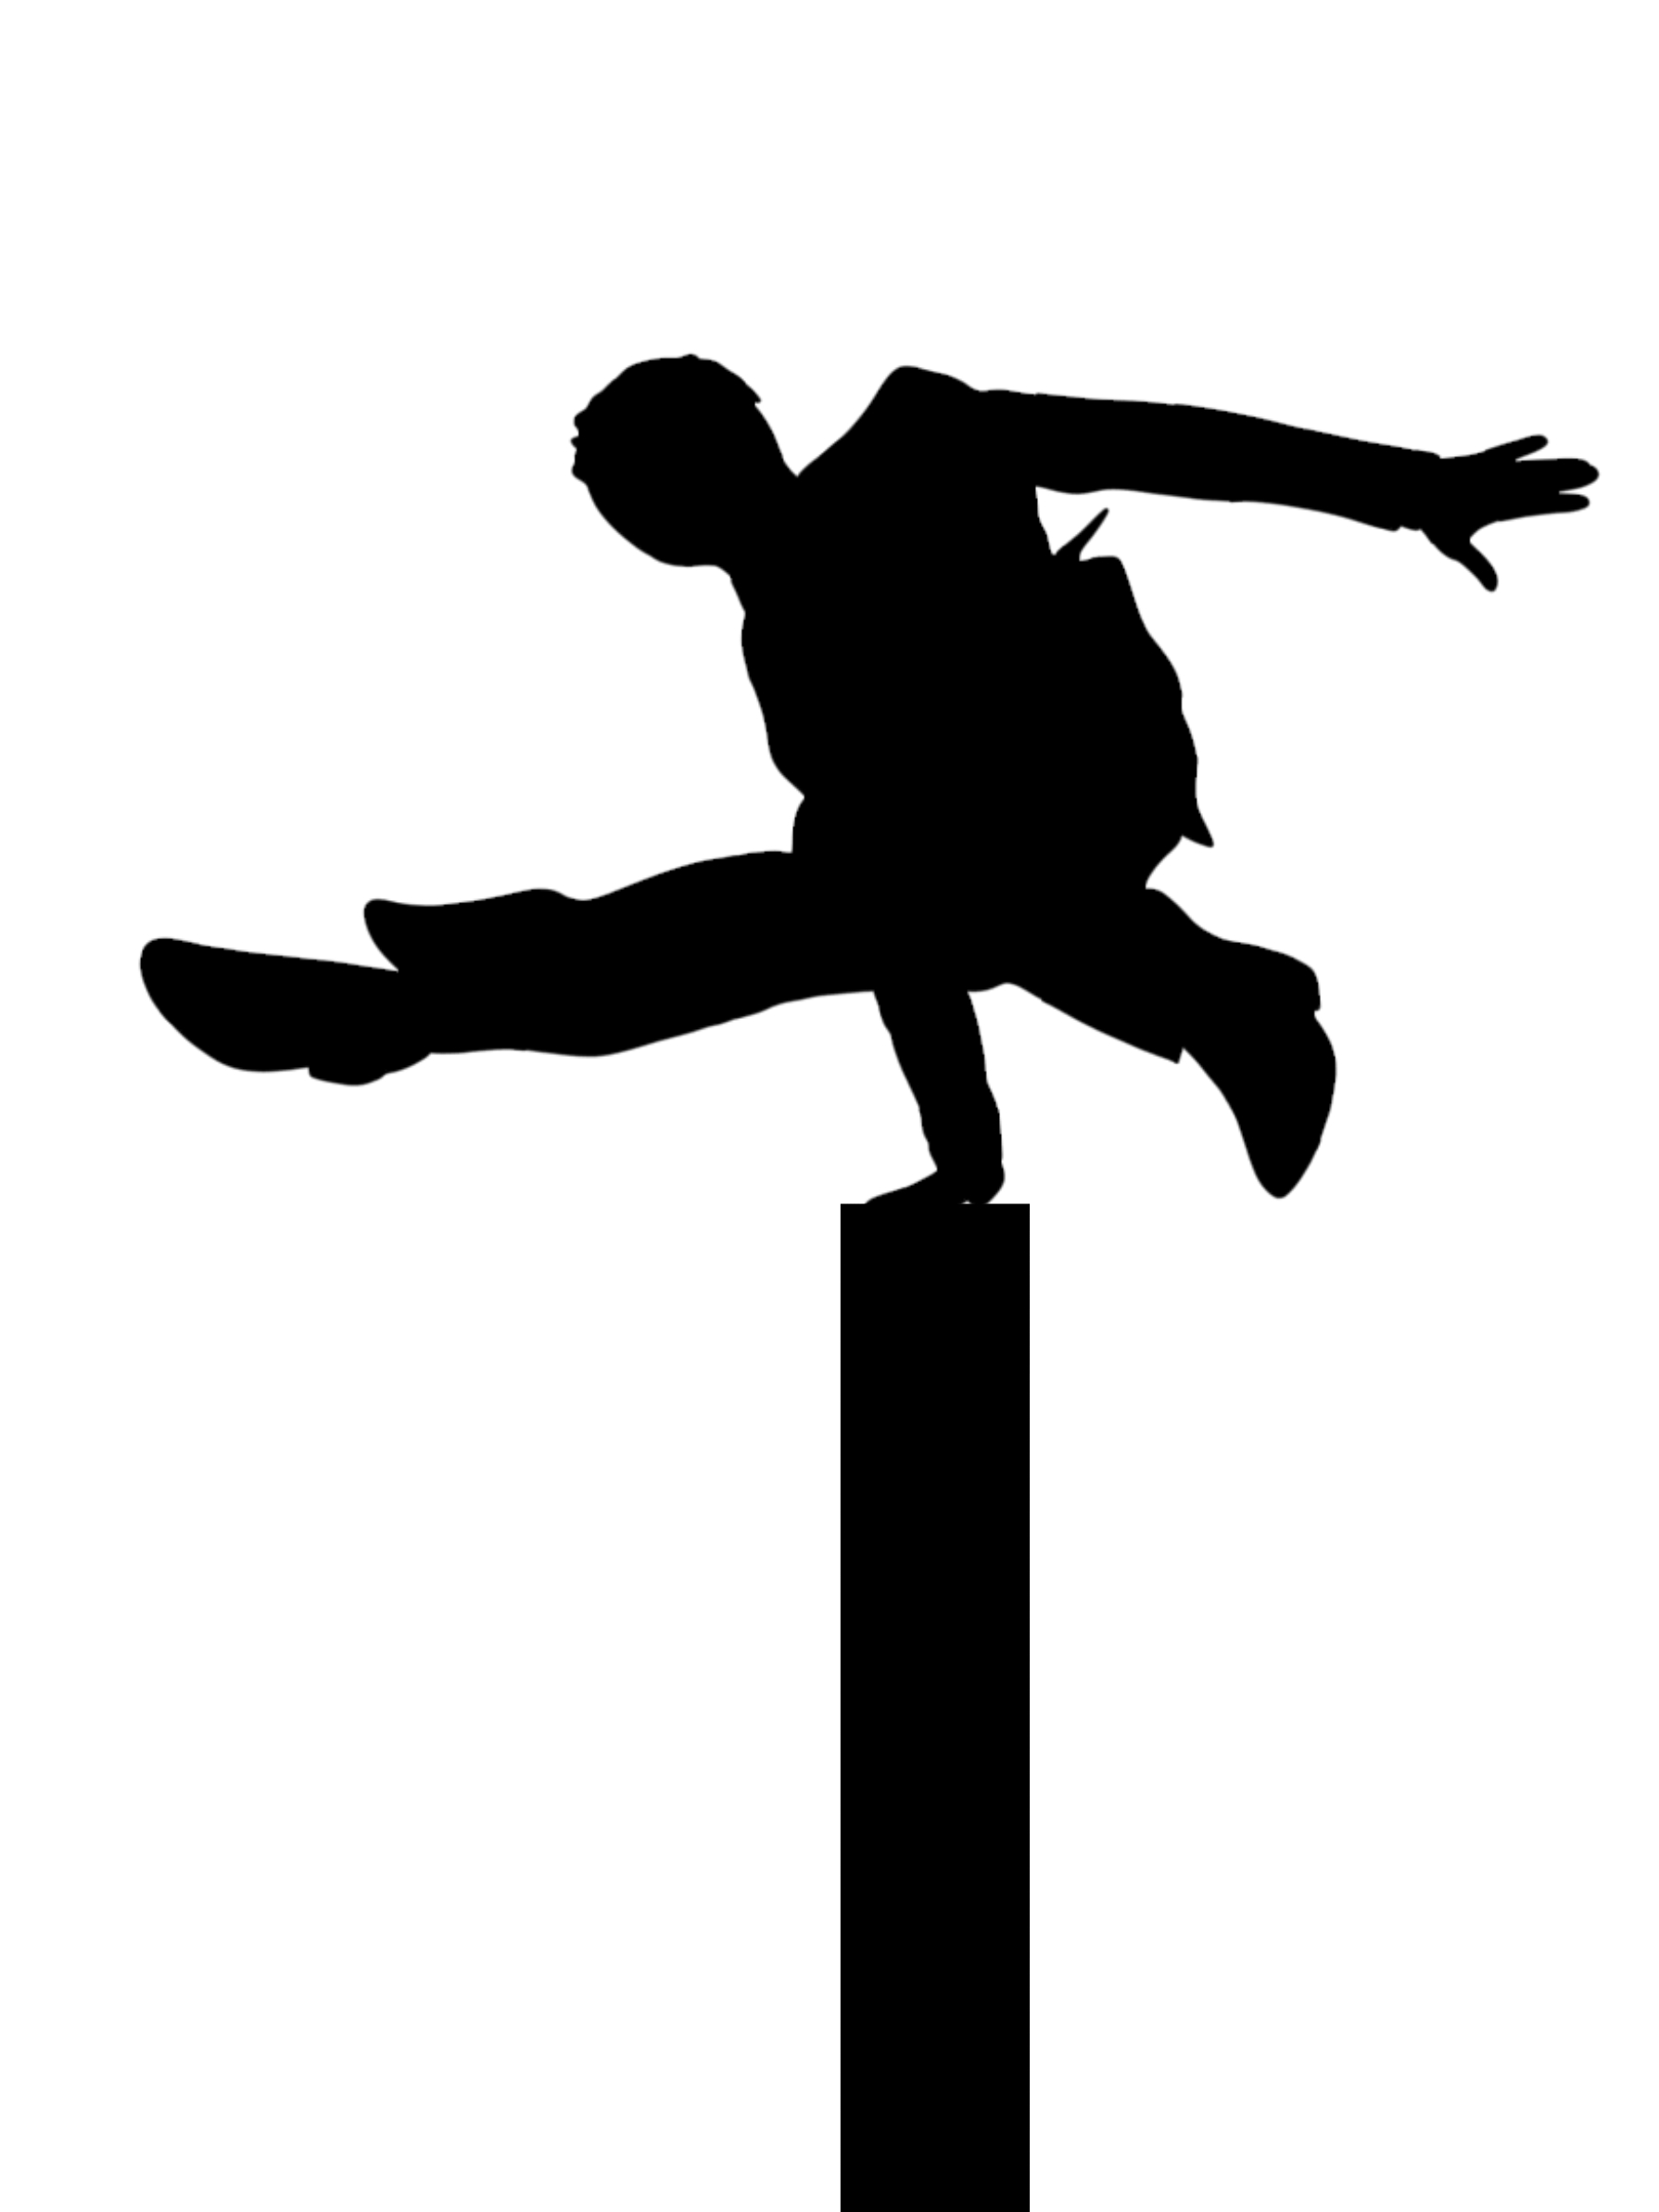
escape, jump, silhouette, challenge, business, businessman, design, fitness, wall, man, obstacle, over, problem, solution, up, work, worker, zone, jumping